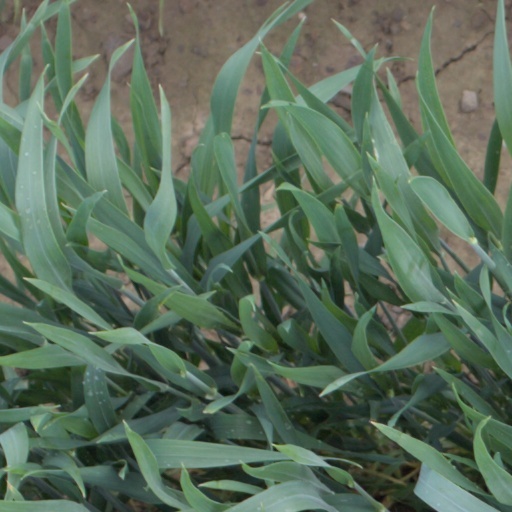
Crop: wheat